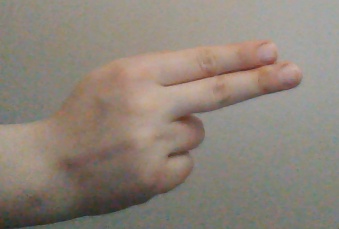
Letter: ain